Andilly-en-Bassigny

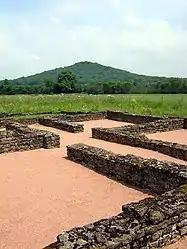
The remains of the Roman villa in Andilly-en-Bassigny

Andilly-en-Bassigny is a commune in the Haute-Marne department in the Grand Est region in northeastern France.